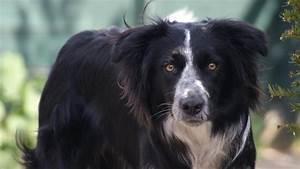
dog